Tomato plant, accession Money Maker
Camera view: vertical (180 deg); turntable rotation: 150 degrees
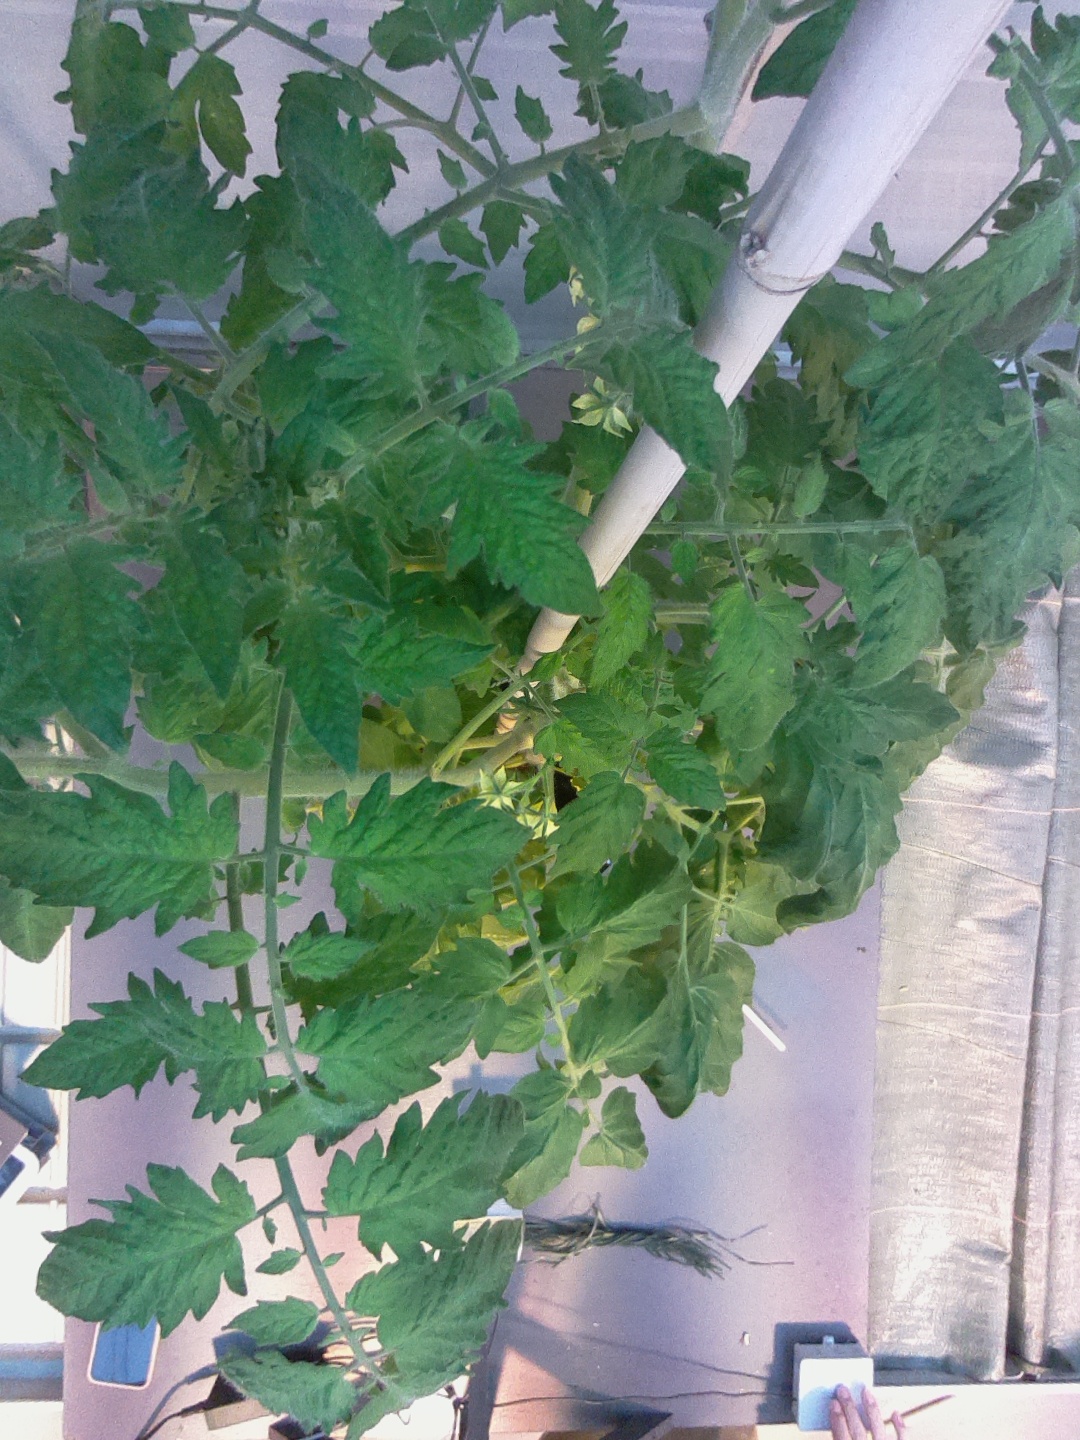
BBCH growth stage 67: Full flowering, 70%-80% of flowers open, more petals falling